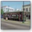
Label: streetcar